Question: What gender is the person?
Tambaya: Wana jinsi ne mutumin?
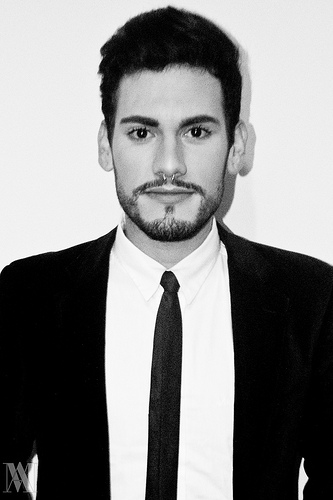
Answer: Male.
Amsa: Namiji.